Wharf Angel

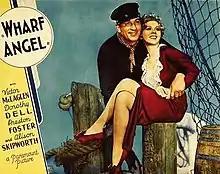

Wharf Angel is a 1934 American drama film directed by William Cameron Menzies and George Somnes and starring Victor McLaglen, Dorothy Dell, David Landau, and Preston Foster. "Wharf Angel" was the first screenplay of Stephen Morehouse Avery.